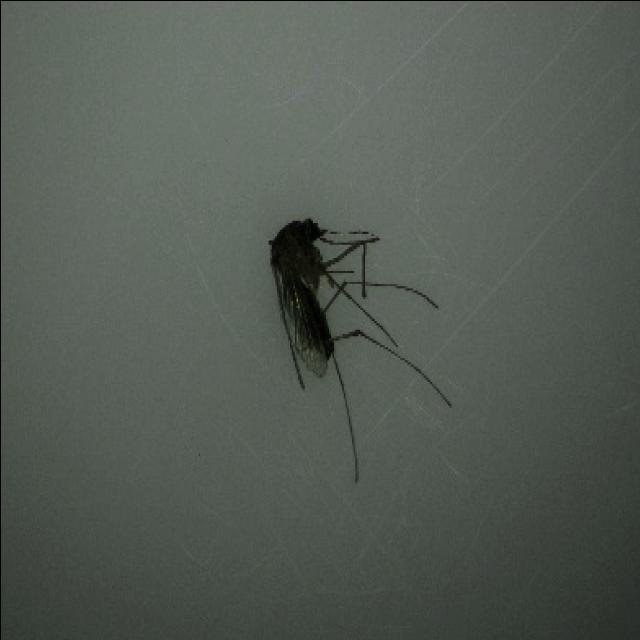
Species: culex_tritaeniorhynchus